Kämmenniemi

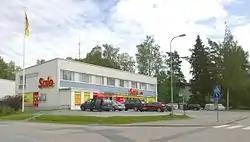
Sale grocery store in Kämmenniemi

Kämmenniemi is a district, a statistical area and an urban area of Tampere, Finland, located in the area of the former municipality of Teisko. The regional road 338 between Tampere and Ruovesi runs through Kämmenniemi. The distance from the village to the city center of Tampere is about 25 kilometers. The most important sights and buildings in Kämmenniemi are, for example, the Aunessilta arch bridge and Kämmenniemi School. Among other things, the annual Teisko market is organized in Kämmenniemi. Kämmenniemi also has a library and fire station of the Teisko's volunteer fire department. The Paarlahti bay is also located in Kämmenniemi, which is called the only fjord in Finland; however, according to official definitions, it does not quite meet the characteristics of a fjord.